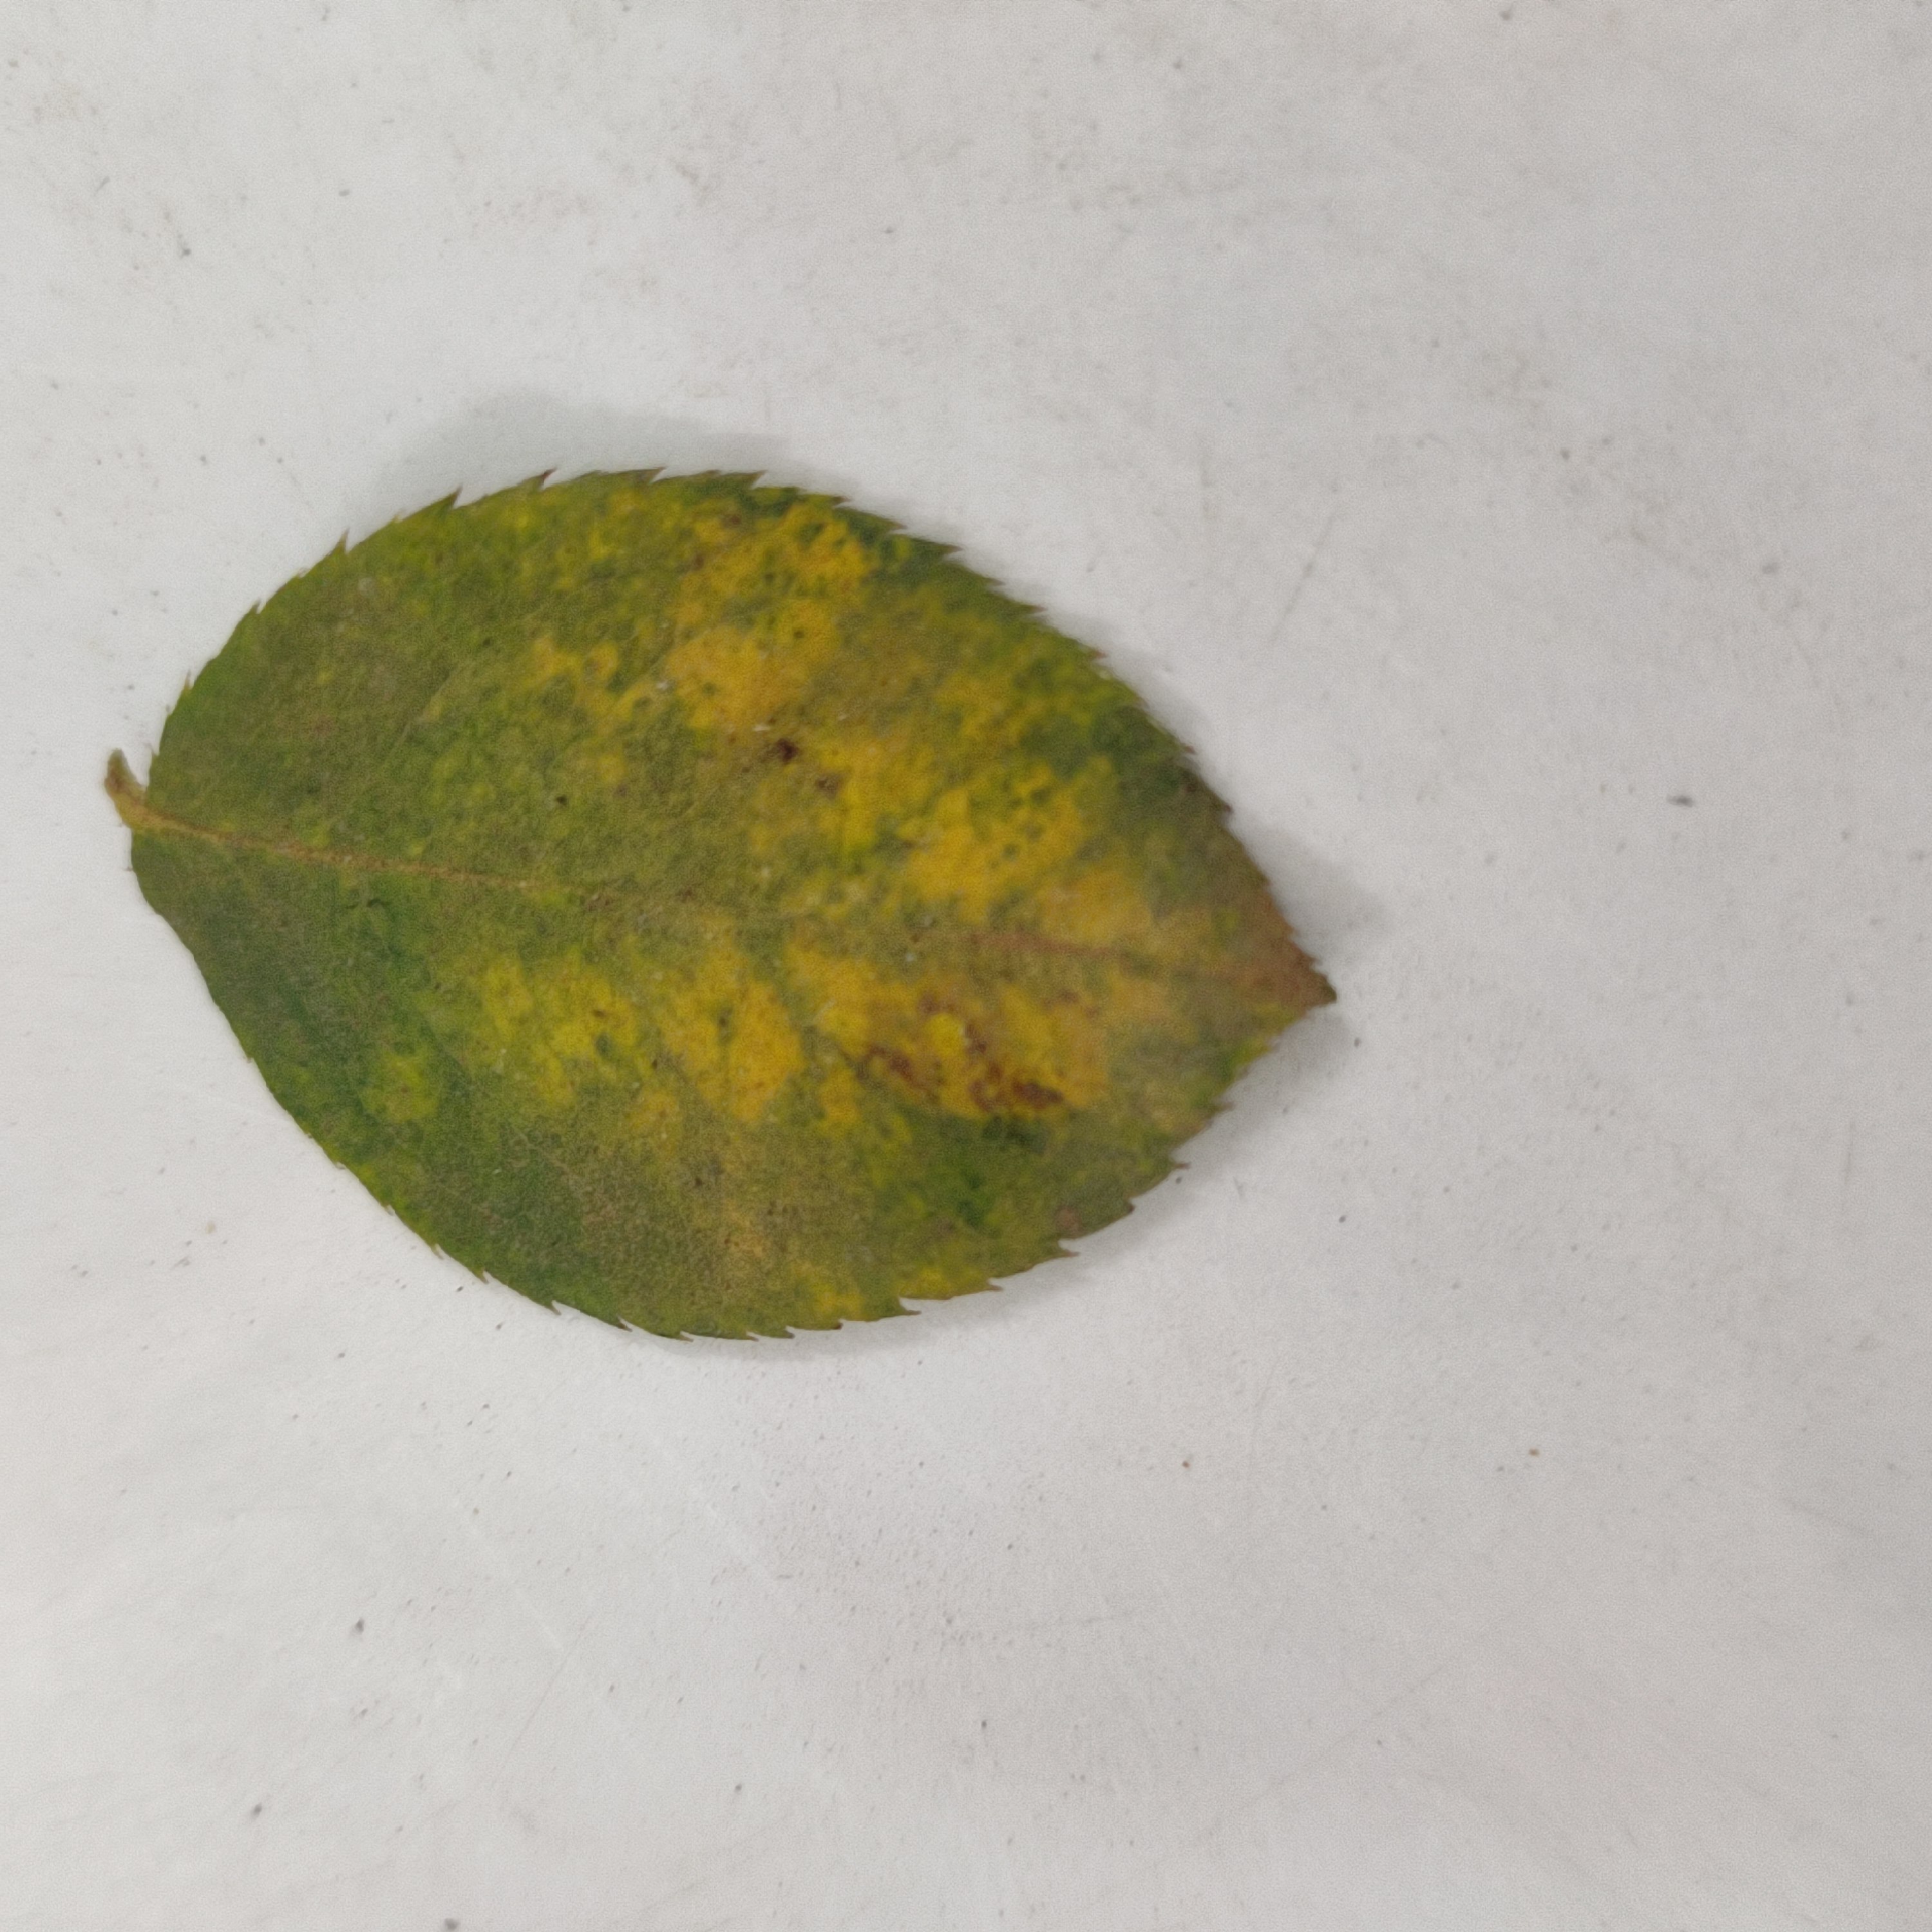
Label: Yellow Mosaic Virus